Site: brandenburg
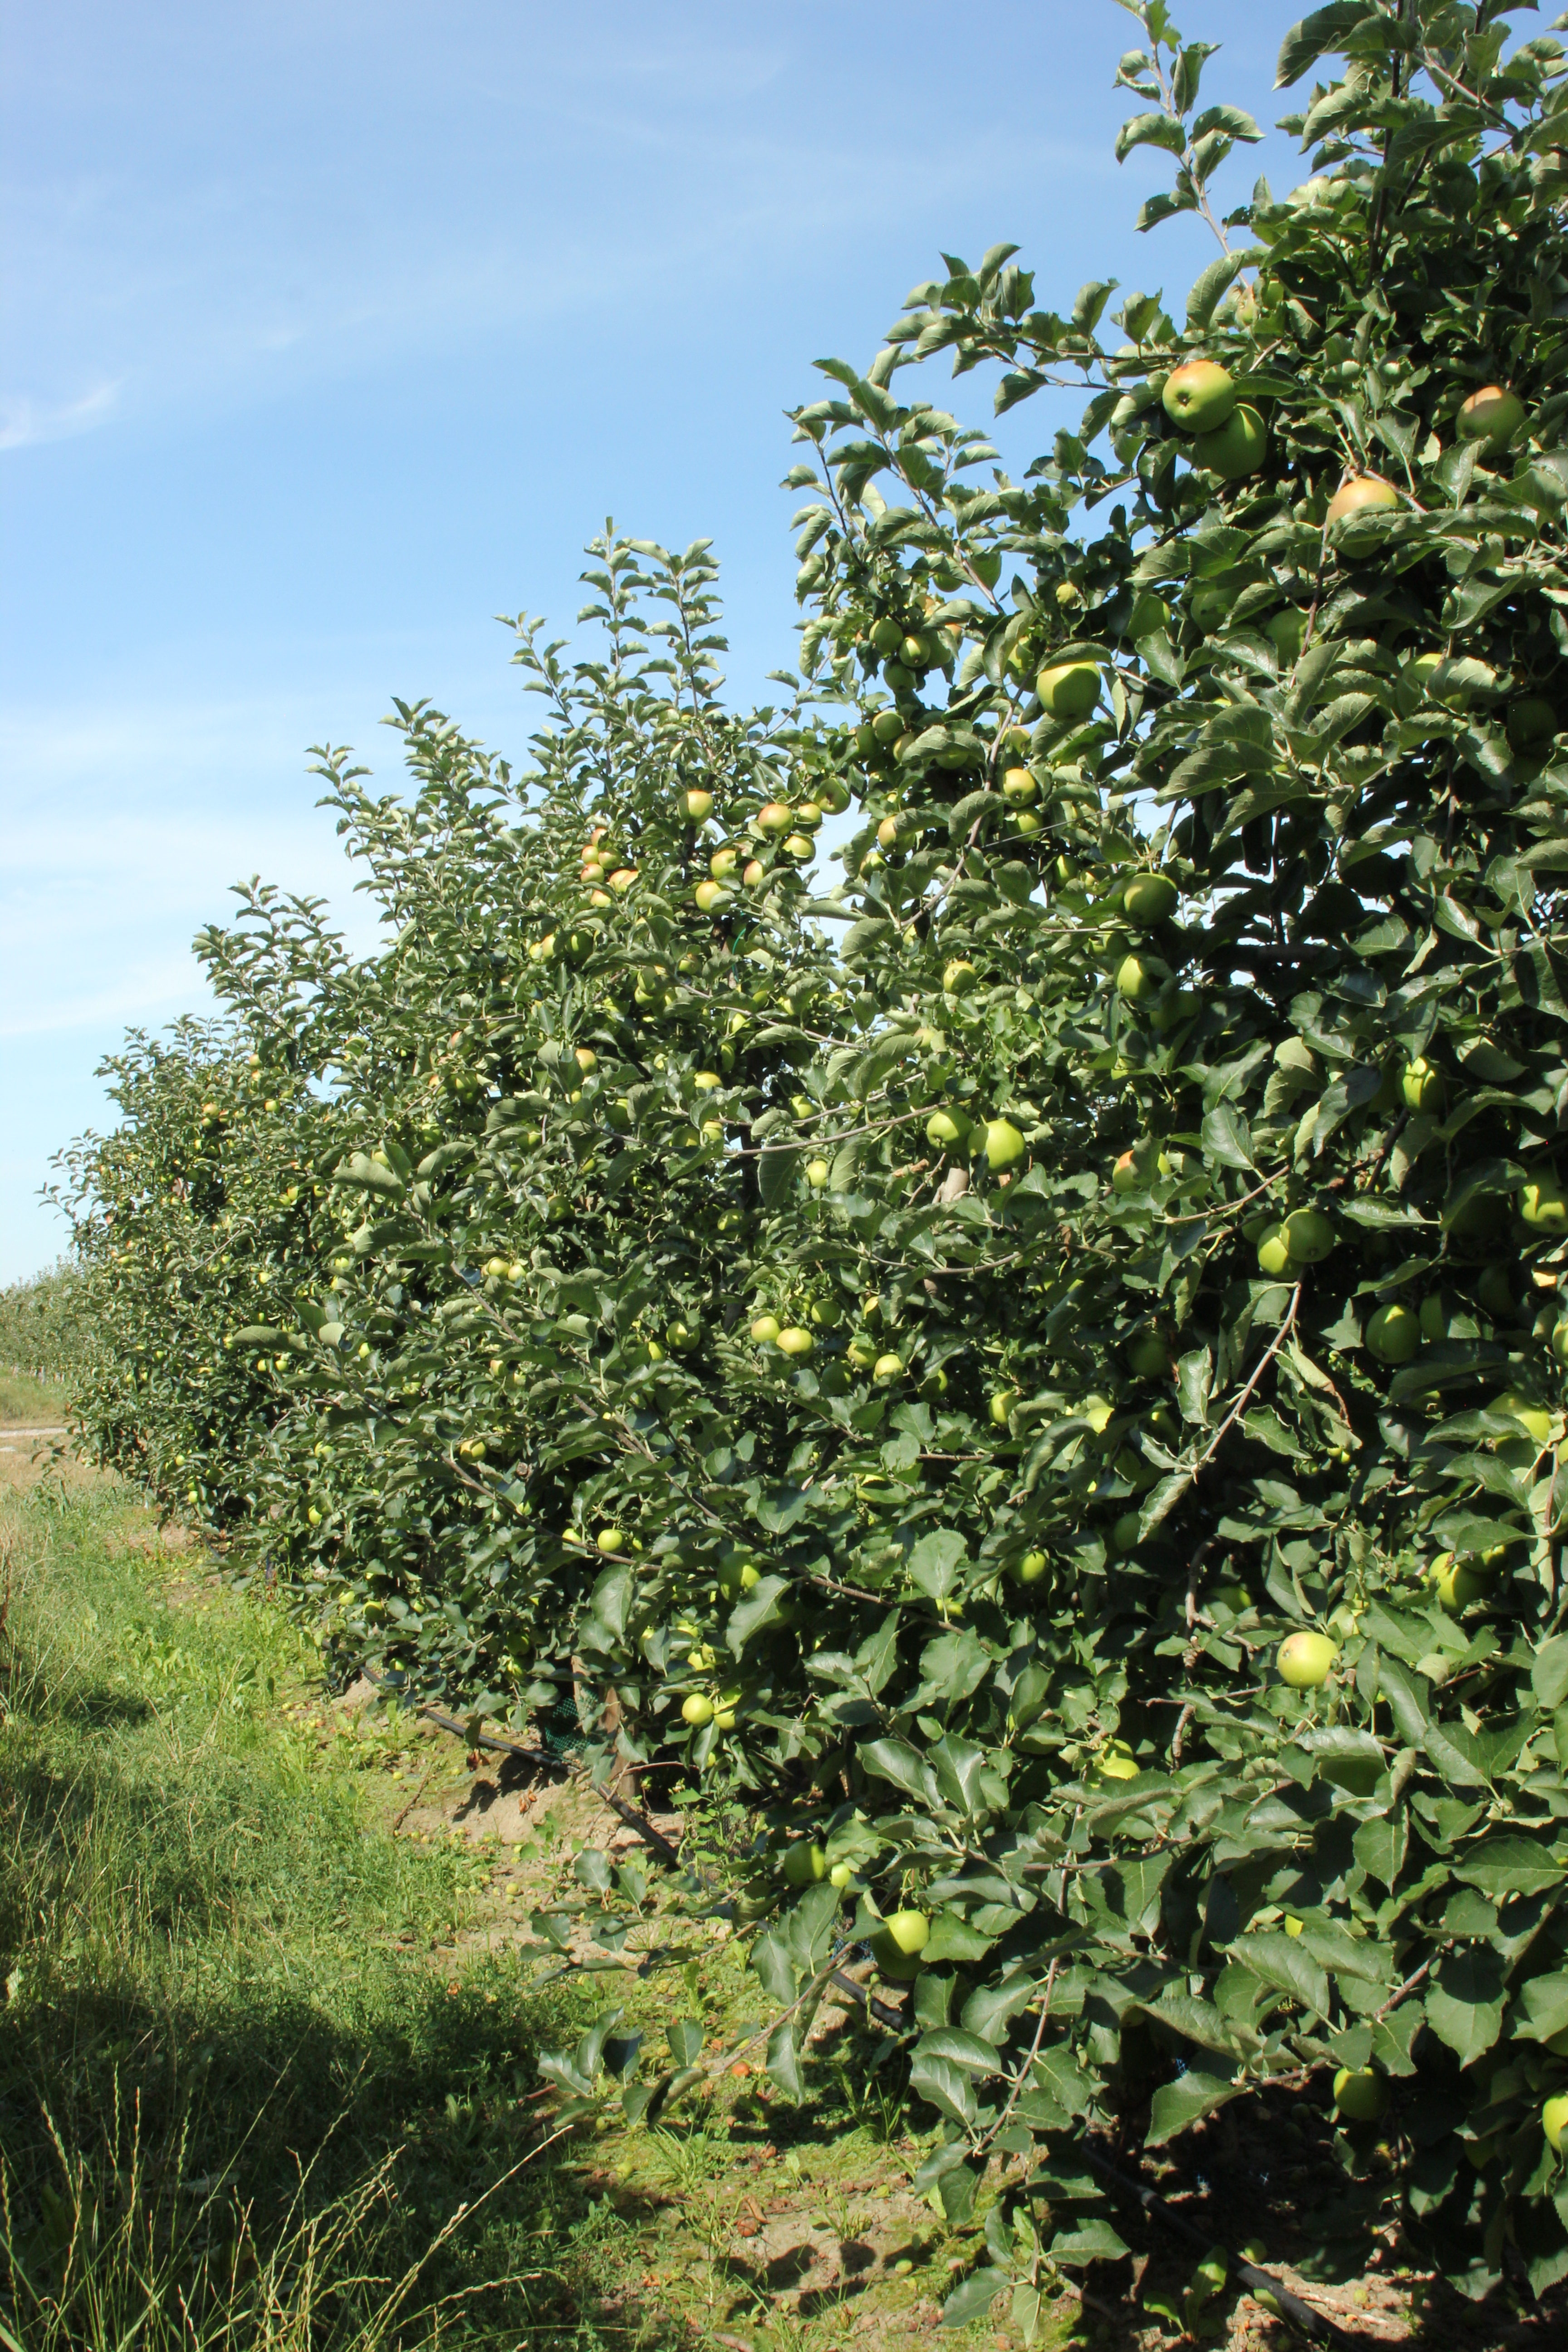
Growth stage (BBCH 77): Development of fruit